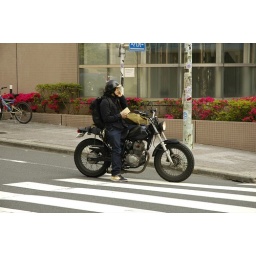
One of my favourite bikes spotted in Tokyo. I love how he rocks the baseball cap under the helmet.